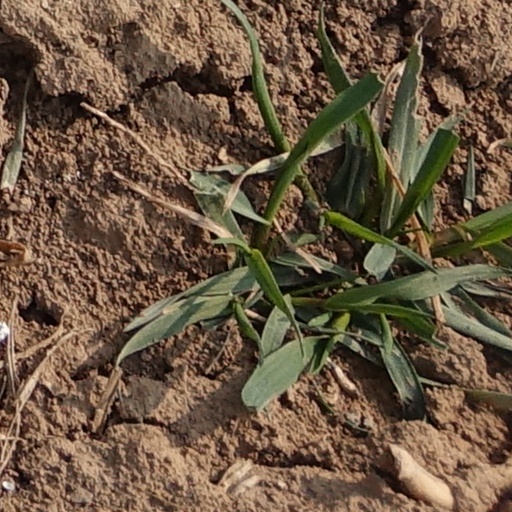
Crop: wheat